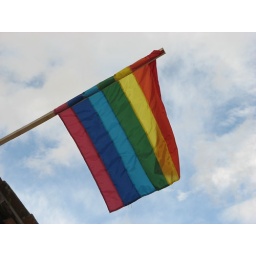
The symbol of the indigenous community. Every house in the community was proudly flying this flag.